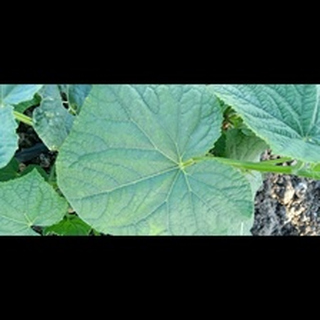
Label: healthy_cucumber